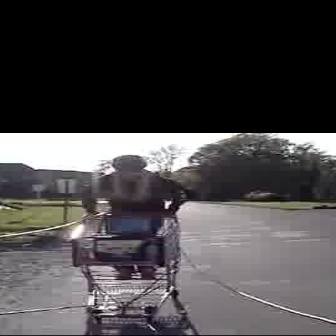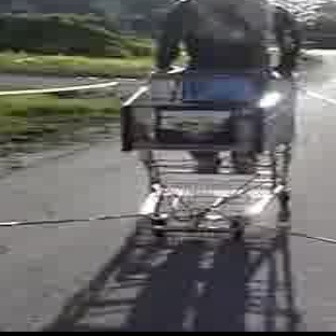
  Please identify the target specified by the bounding box [67,213,176,322] in the first image and locate it in the second image. Return the coordinates in [x_min,y_min,x_max,y_max] format.
Answer: [118,66,291,238]